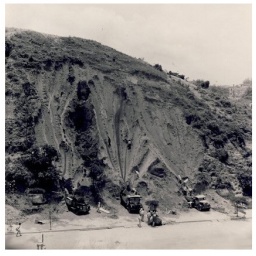
Removing of the sacred hill took place at Waterloo road in the mid 50s.